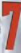
Number: 7